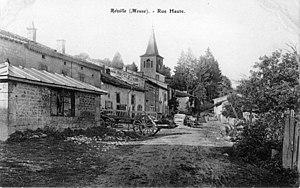
Réville-aux-Bois est une commune française située dans le département de la Meuse, en région Grand Est.